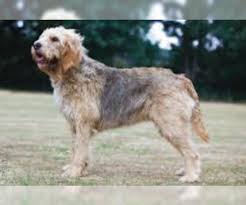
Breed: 217-n000014-otterhound